Sante Geminiani

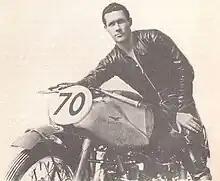

Sante Geminiani (4 September 1919 - 15 August 1951) was an Italian Grand Prix motorcycle road racer.